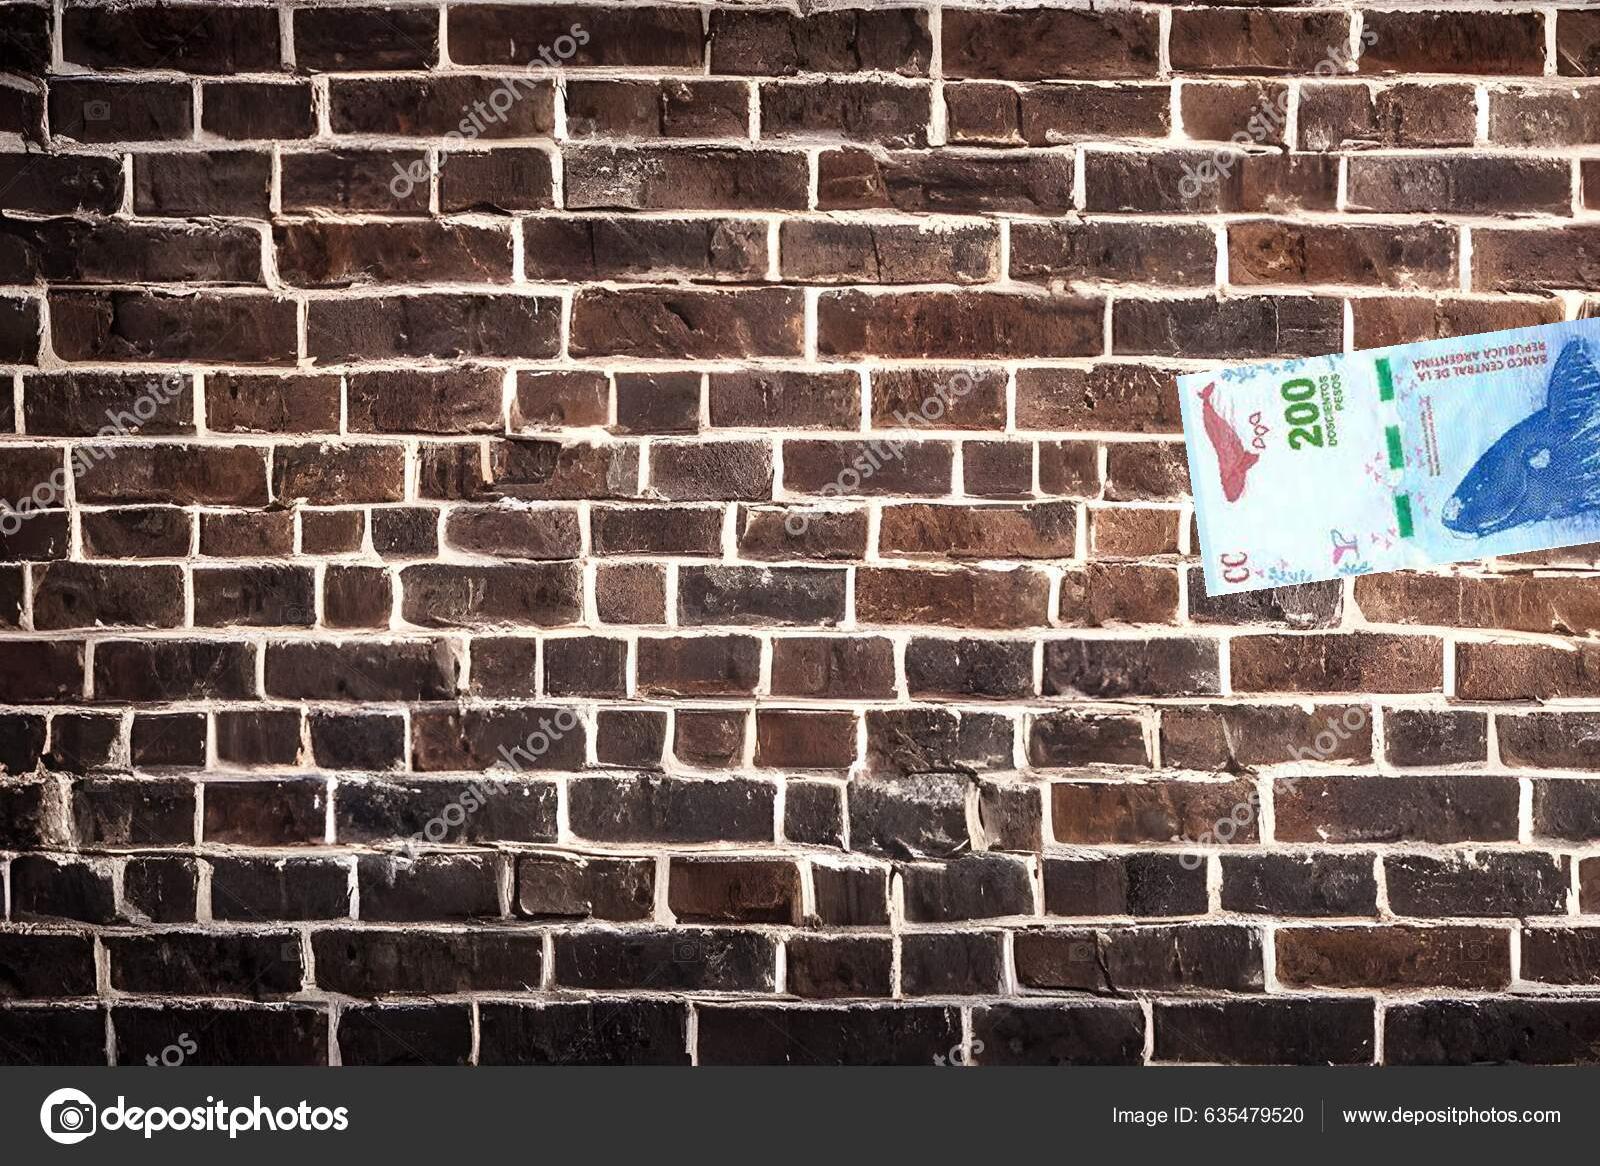
Denominación: 200